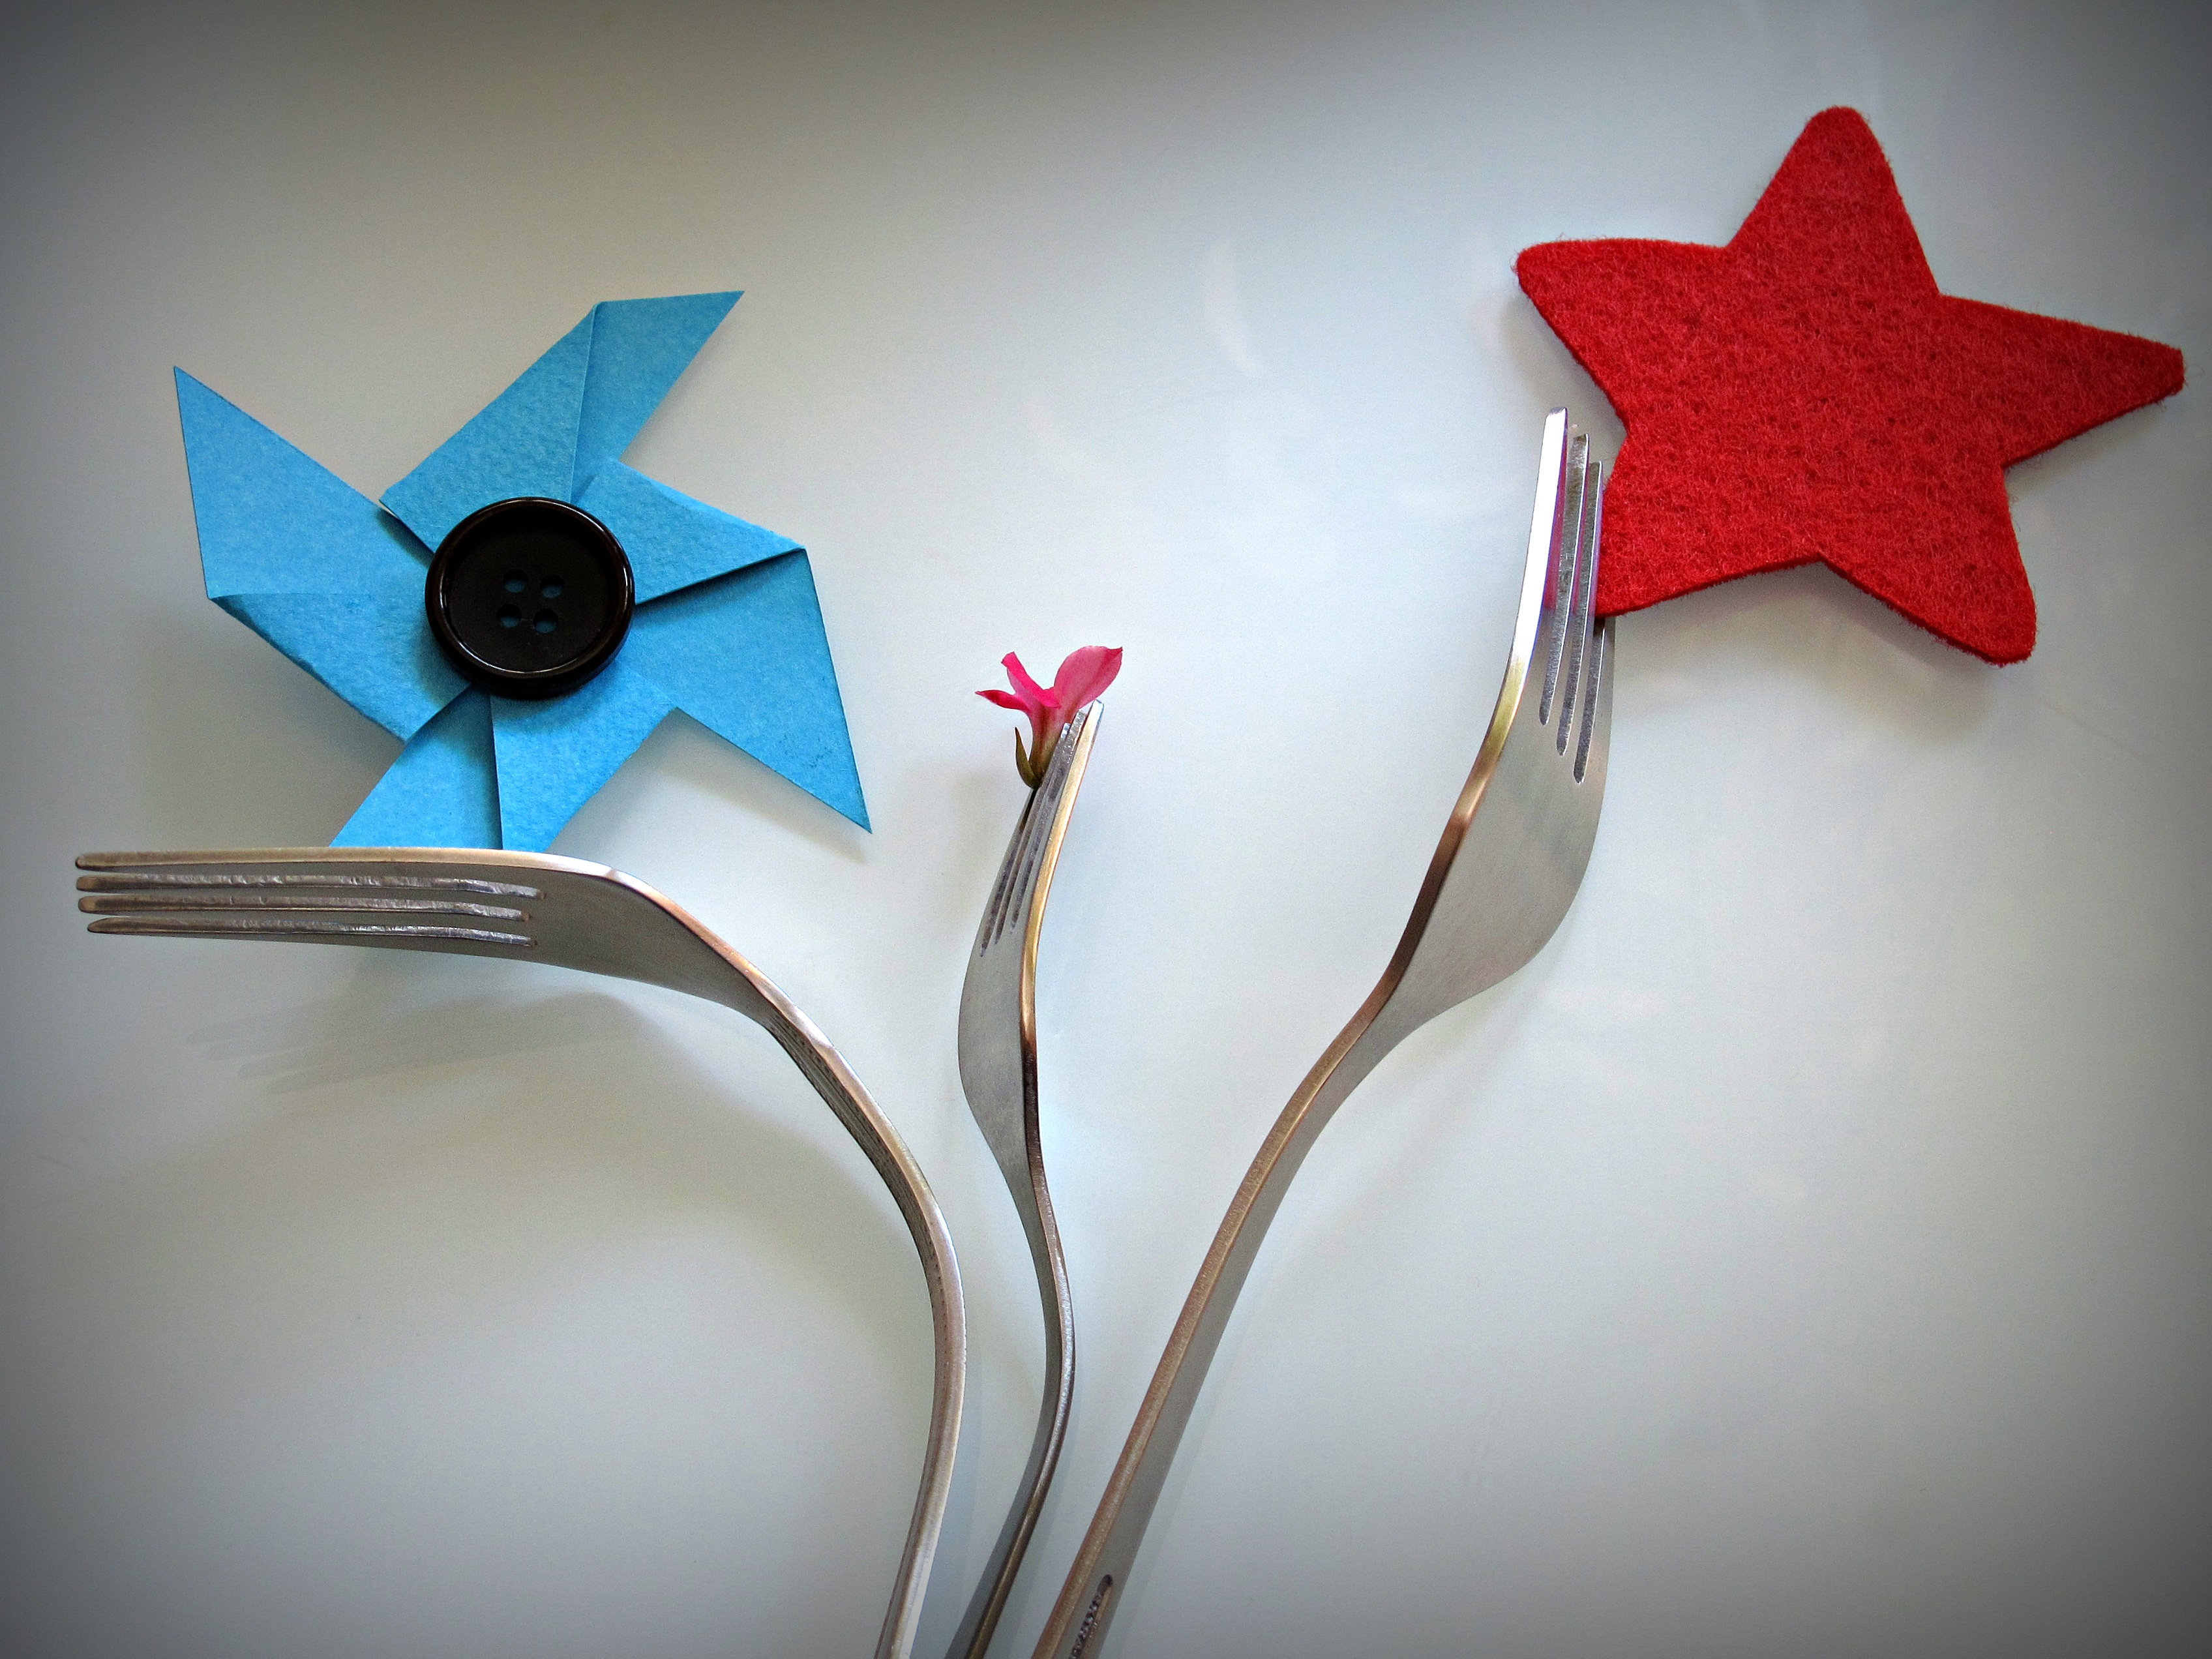
book, bird, abstract, wheel, retro, leaf, flower, love, shadow, still life, education, art, design, school, organ, knowledge, origami paper